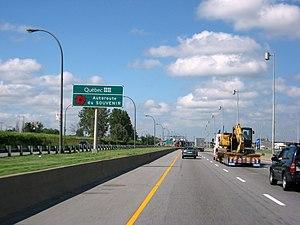
Autoroute 20 ouest à Montréeal, ~km 66. La chaussé est est à droite!